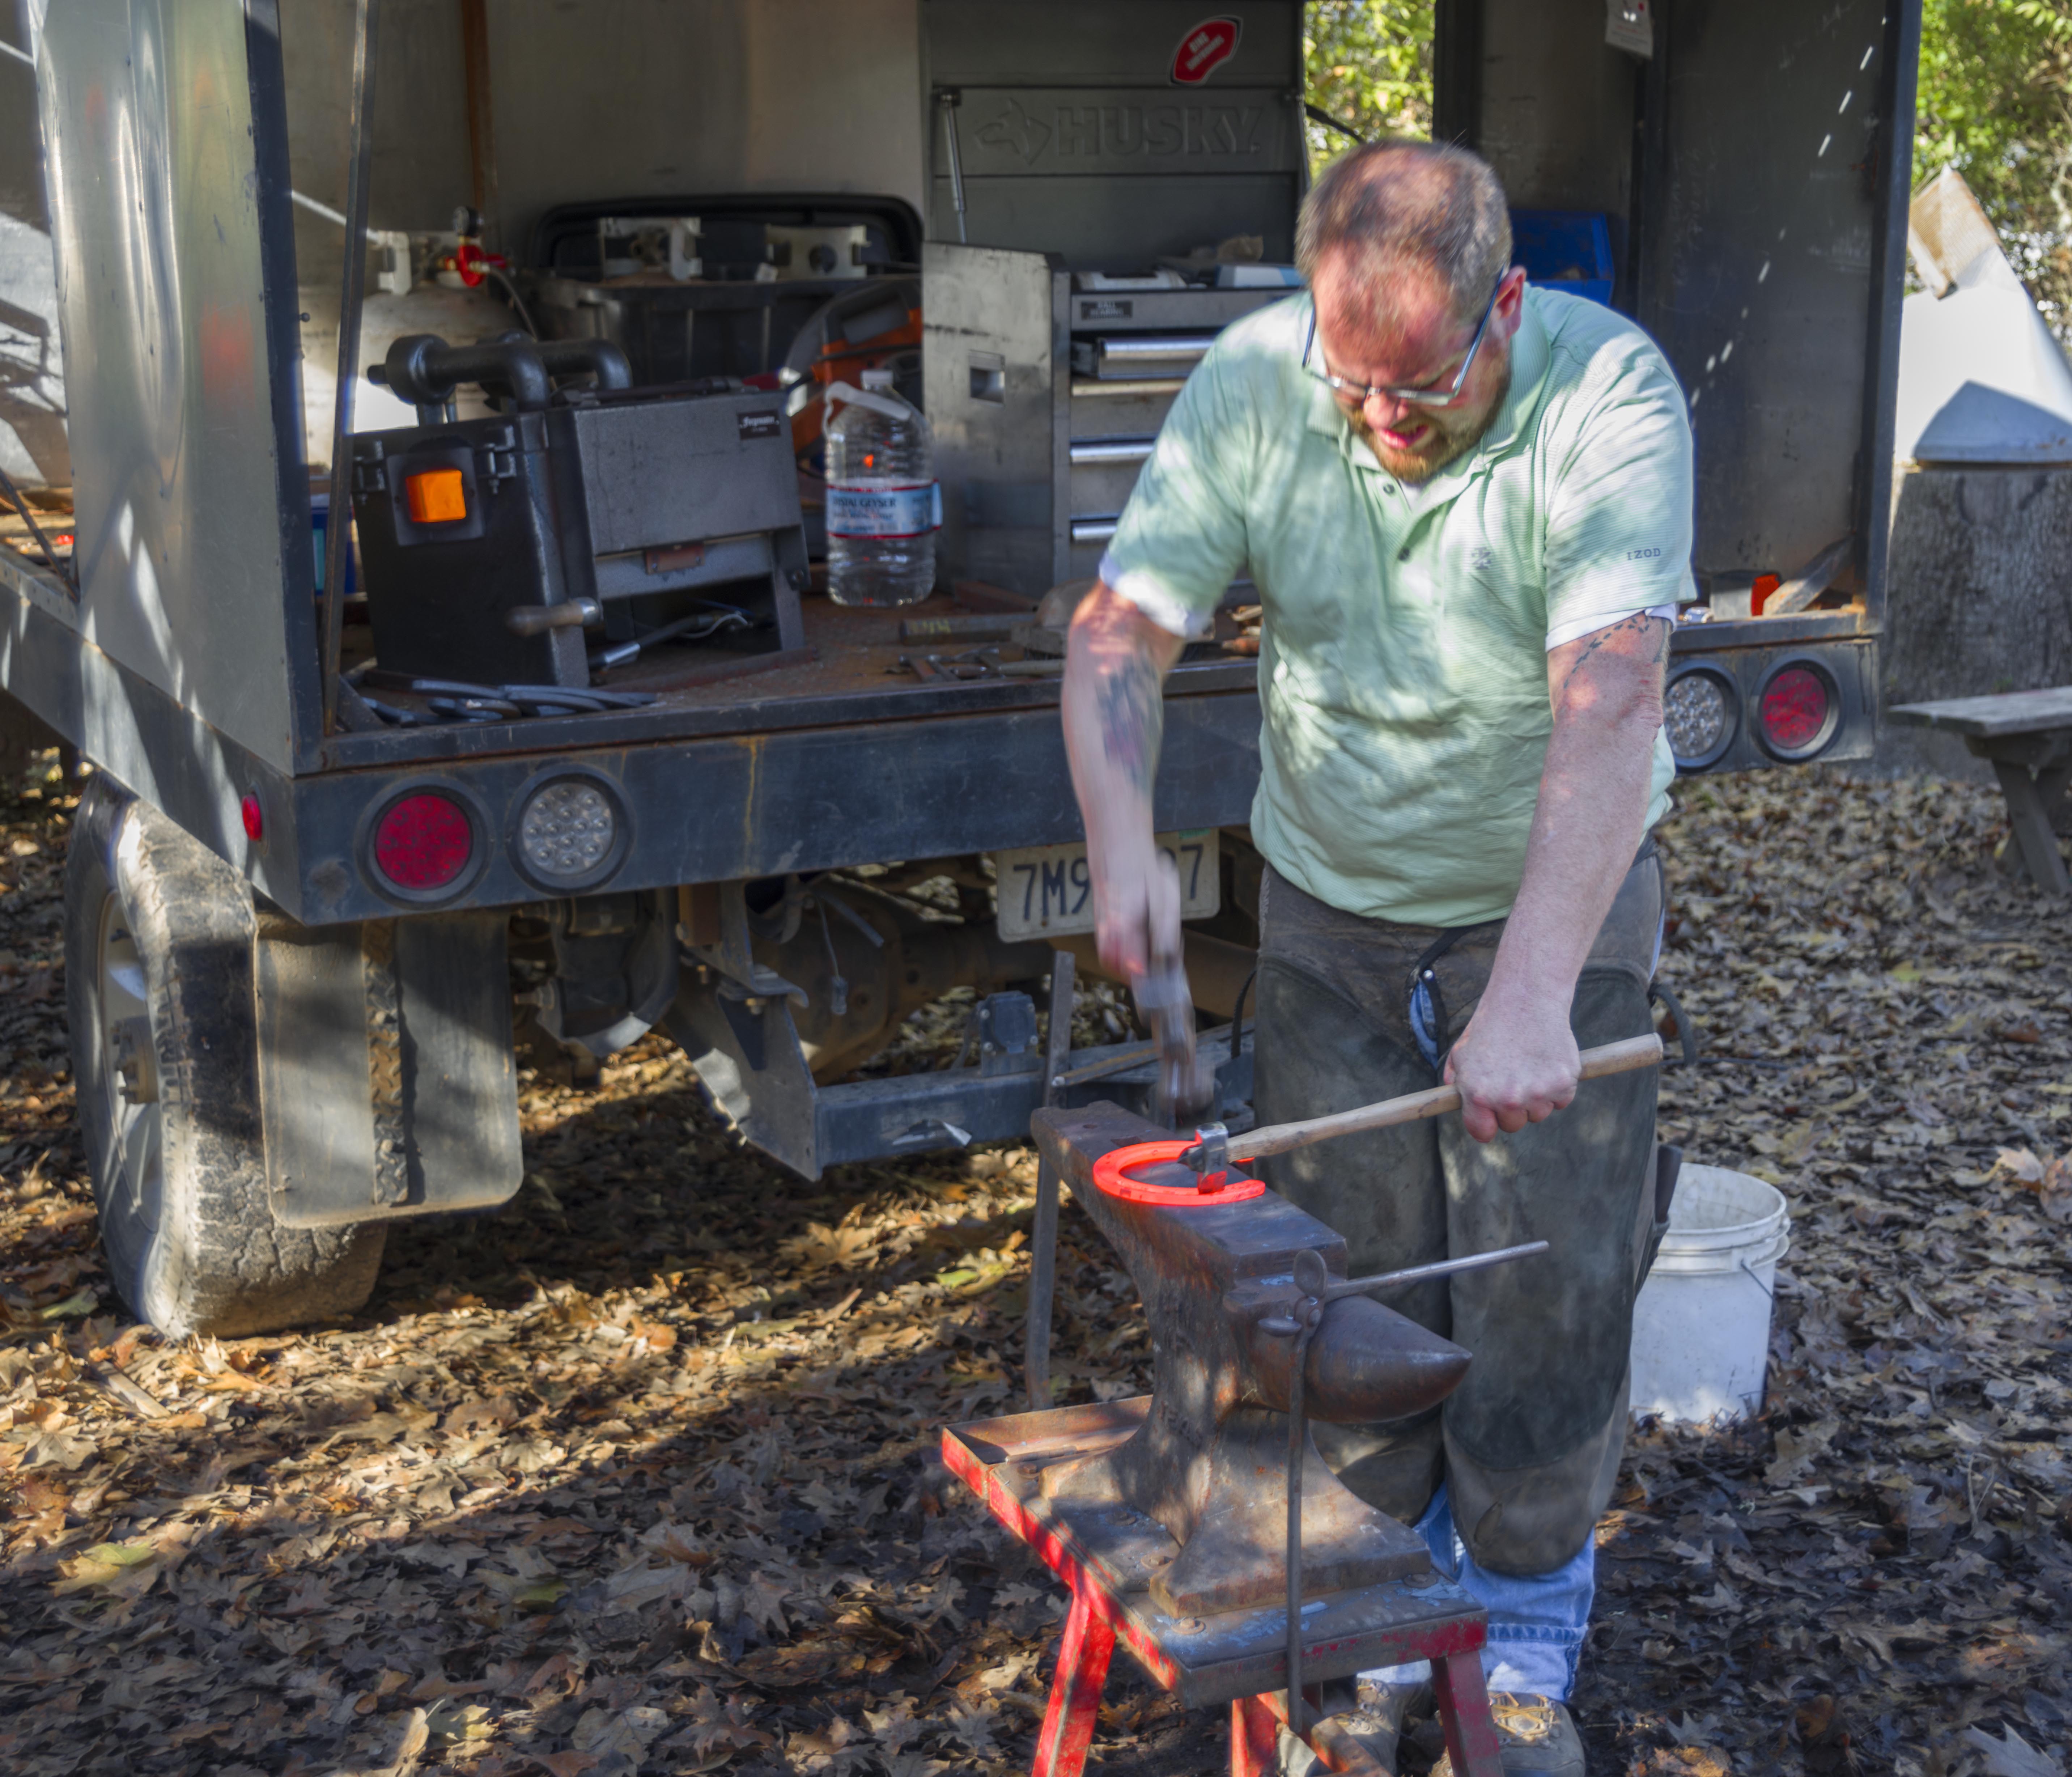
track, asphalt, vehicle, farrier, nikkor282003556, nikond800, redwoodvalley